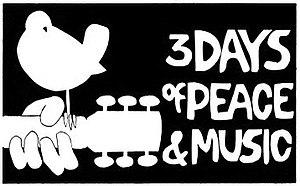
Le Festival de Woodstock est un festival de musique et un rassemblement emblématique de la culture hippie des années 1960, organisé à White Lake, hameau de Bethel, Comté de Sullivan, dans les montagnes Catskill, dans l'État de New York, sur les terres du fermier Max Yasgur, à une cinquantaine de miles au sud-ouest de Woodstock. Ce qui aurait pu tourner au fiasco par le mélange de drogues et météo désastreuse devient un des plus grands moments de l'histoire de la musique populaire, classé par le magazine Rolling Stone parmi les 50 moments qui ont changé l'histoire du rock 'n' roll, apothéose du mouvement hippie.